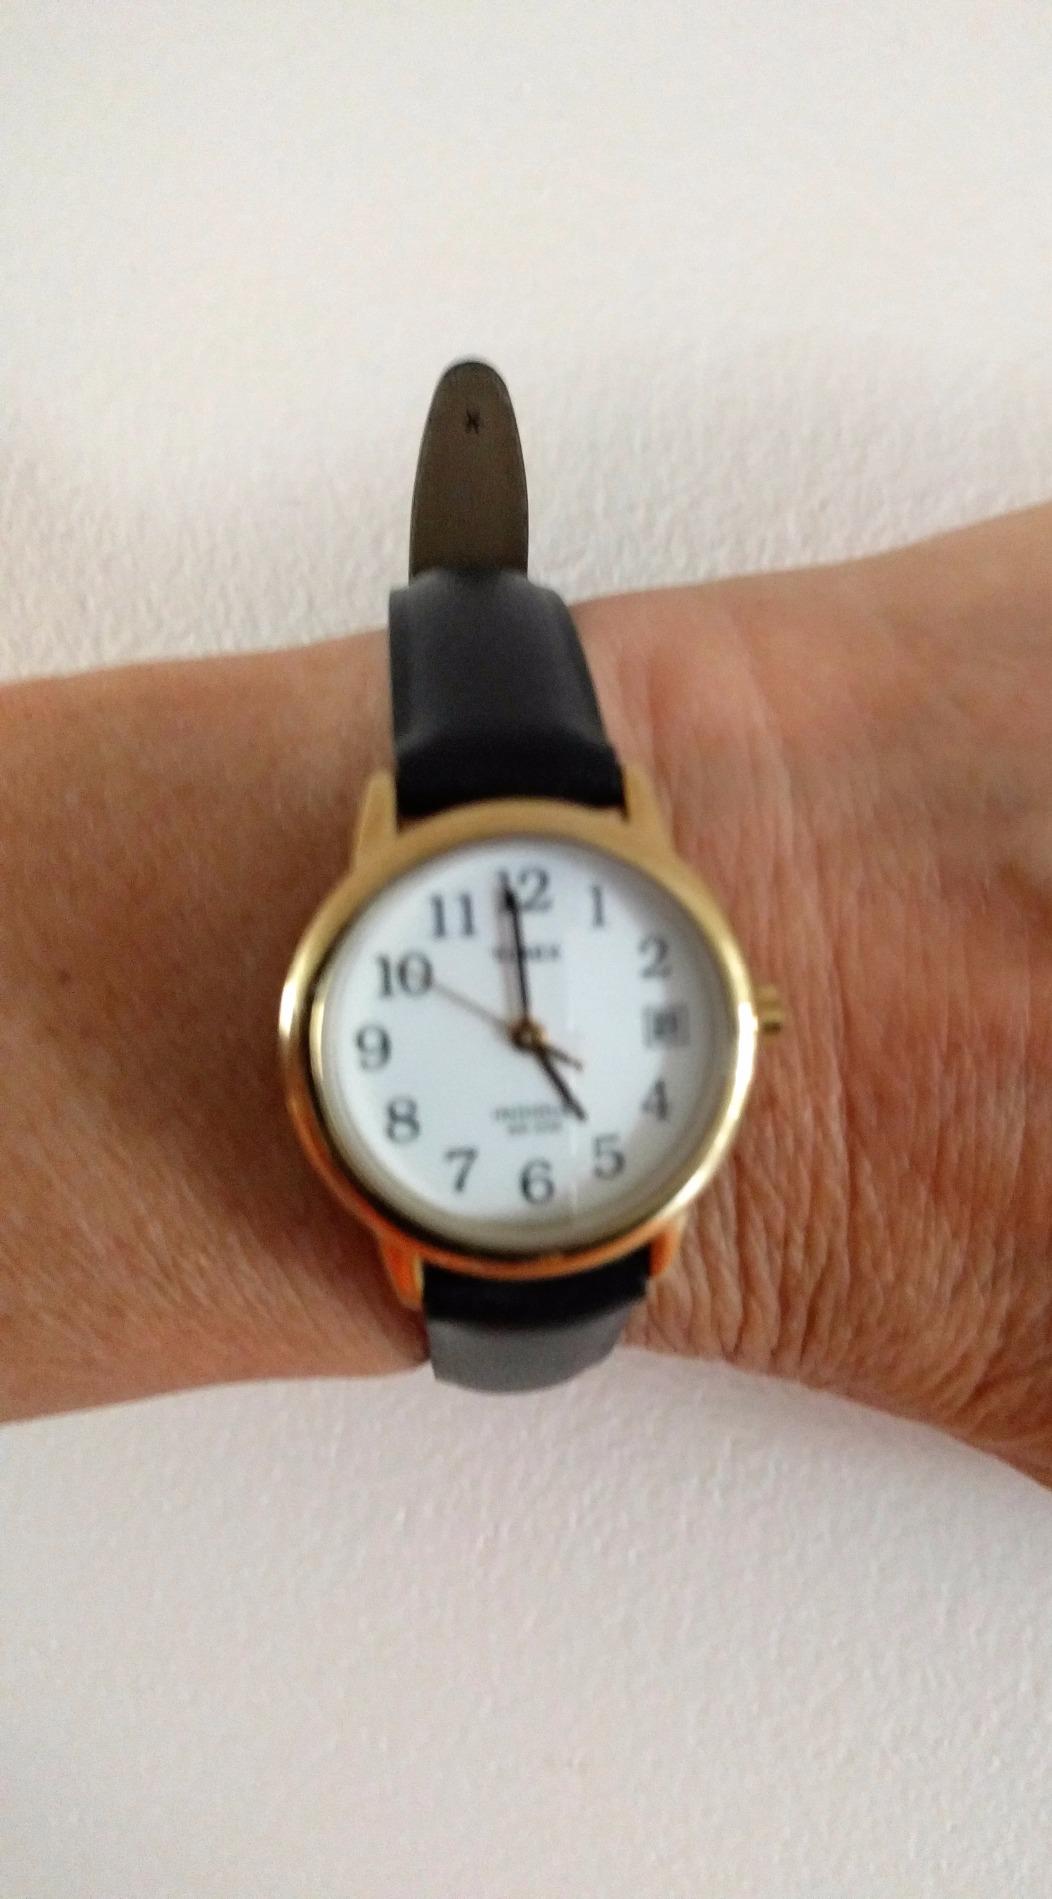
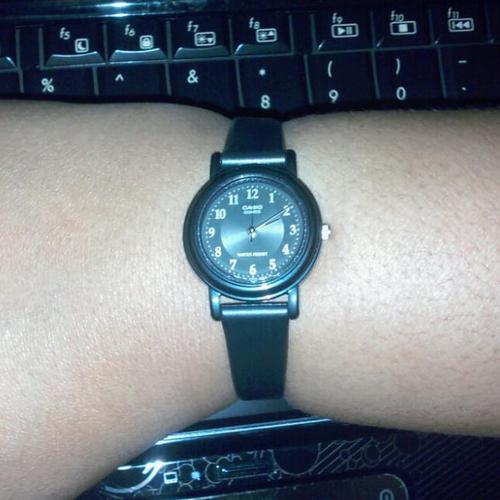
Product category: accessories_watch
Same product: no